Ice core

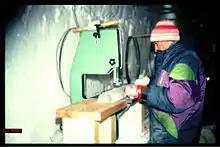
Scientist standing at a bench, sawing an ice core

With some variation between projects, the following steps must occur between drilling and final storage of the ice core.